Echeveria pulidonis

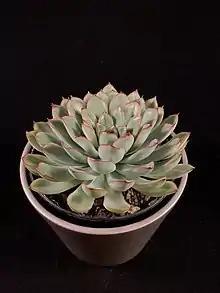
An Echeveria Pulidonis being grown as a houseplant

Habit: Forms rosettes of leaves, and as it ages, it will naturally form offsets, creating clusters of rosettes. Each rosette can reach 13–15 cm in diameter.